Obsidian

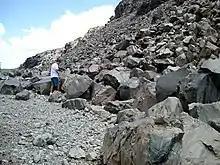
Obsidian talus at Obsidian Dome, California

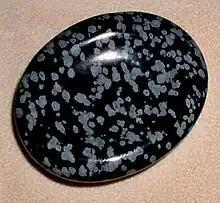
Polished snowflake obsidian, formed through the inclusion of cristobalite crystals

The "Natural History" by the Roman writer Pliny the Elder includes a few sentences about a volcanic glass called obsidian ("lapis obsidianus"), discovered in Ethiopia by Obsidius, a Roman explorer.